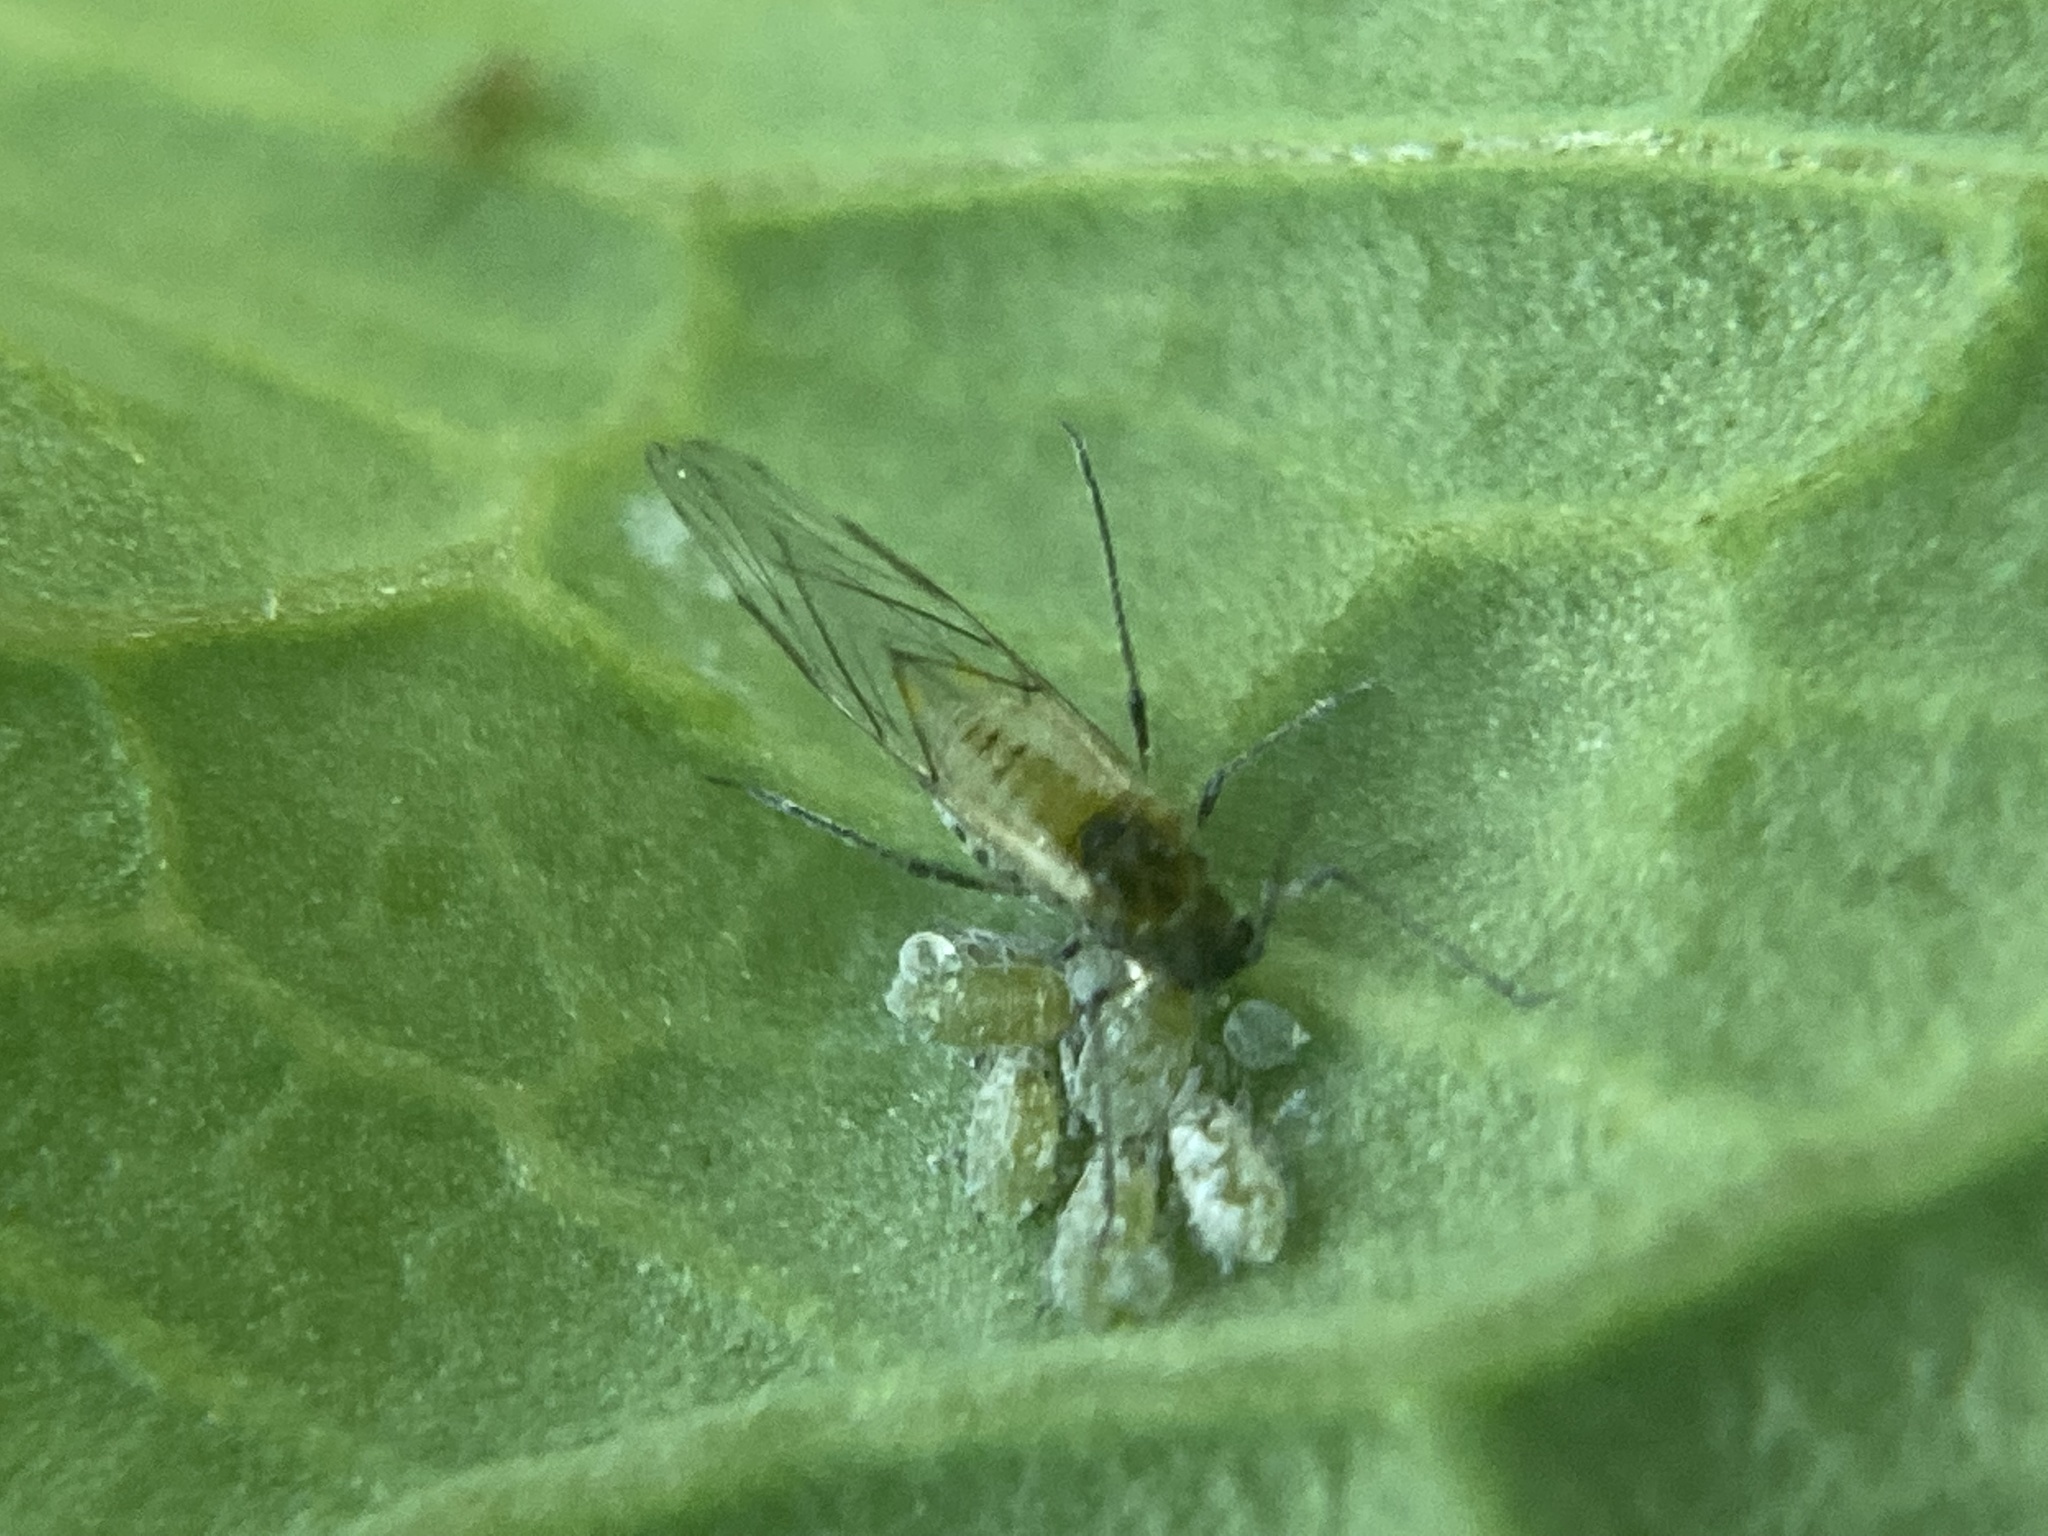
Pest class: cabbage_aphid